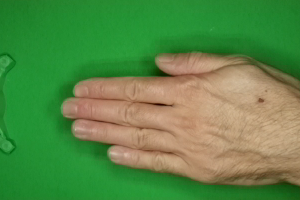
Label: paper